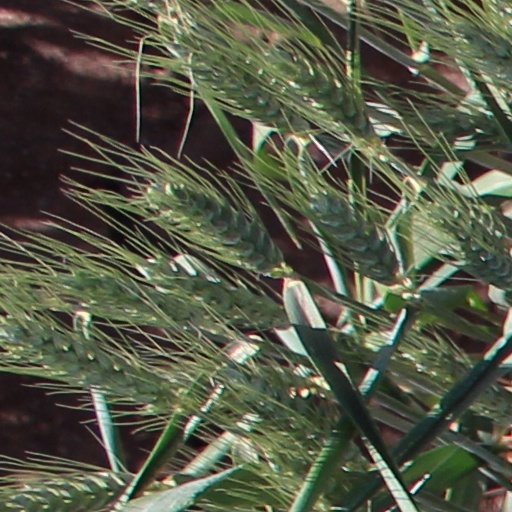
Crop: wheat